Oran

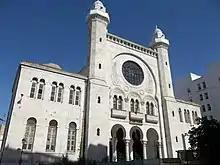
The Great Synagogue of Oran was converted into a mosque in 1975.

With its location as the closest port to Spain and its prominence on the Mediterranean, Jewish refugees first immigrated to Oran to flee persecution and conversion to Christianity in Spain in 1391. This refuge brought other religious refugees that included both Jews again and Muslims in both 1492 and 1502.